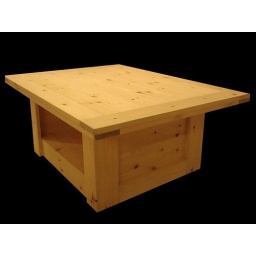
17h x 42w x 32d Large solid pine coffee table with storage in natural. Add any color stain or paint.